Teatro Lirico Sperimentale

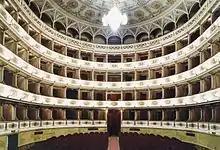
Teatro Nuovo

In the last years the Teatro Lirico Sperimentale has gone further afield in teaching and in music training by organising, together with the Region of Umbria, the Province of Perugia and the European Social Fund, courses for accompanists, for piano technicians and for tuners. The "Sperimentale" organises also since 1993 the "Orpheus" International Competition for New Chamber Operas, dedicated to Luciano Berio, who was president of the International Jury since the first edition. The winning composition will have its world première in Spoleto in September during the Opera Season.